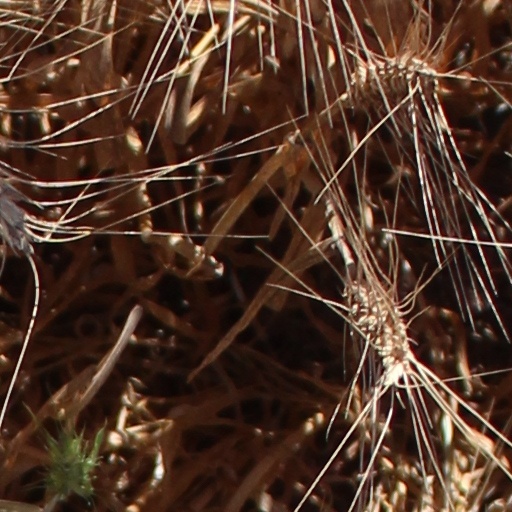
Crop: wheat